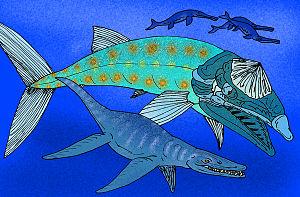
Leedsichthys est un genre éteint de poissons marins géants de la famille des Pachycormidae, qui vivait au Jurassique moyen et supérieur du Callovien au Kimméridgien, dans l'océan Panthalassée. Dans une niche écologique aujourd'hui occupée par des espèces comme le requin baleine, le requin pèlerin et les cétacés à fanons, il mesurait peut-être jusqu'à 16 m de long et se nourrissait de plancton. Les jeunes individus étaient peut-être la proie de pliosaures comme le Liopleurodon.
Liopleurodon est un genre éteint de pliosaures, grands reptiles marins carnivores qui a vécu du Jurassique moyen au Jurassique supérieur, soit il y a environ entre 166,1 et 152,1 millions d'années. Ses fossiles sont connus en Europe.